Submarine aircraft carrier

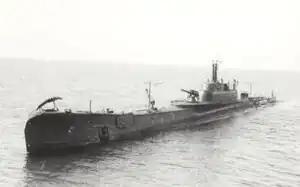
Italian submarine "Ettore Fieramosca"

The "Regia Marina" (Italian Navy) ordered , a submarine with a waterproof hangar for a small reconnaissance seaplane in the late-1920s. In 1928 Macchi and Piaggio each received orders for suitable aircraft which resulted in the Macchi M.53 and the Piaggio P.8, but the program was cancelled, and the submarine's hangar was removed in December 1931, before "Ettore Fieramosca" was delivered.